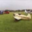
Label: airplane